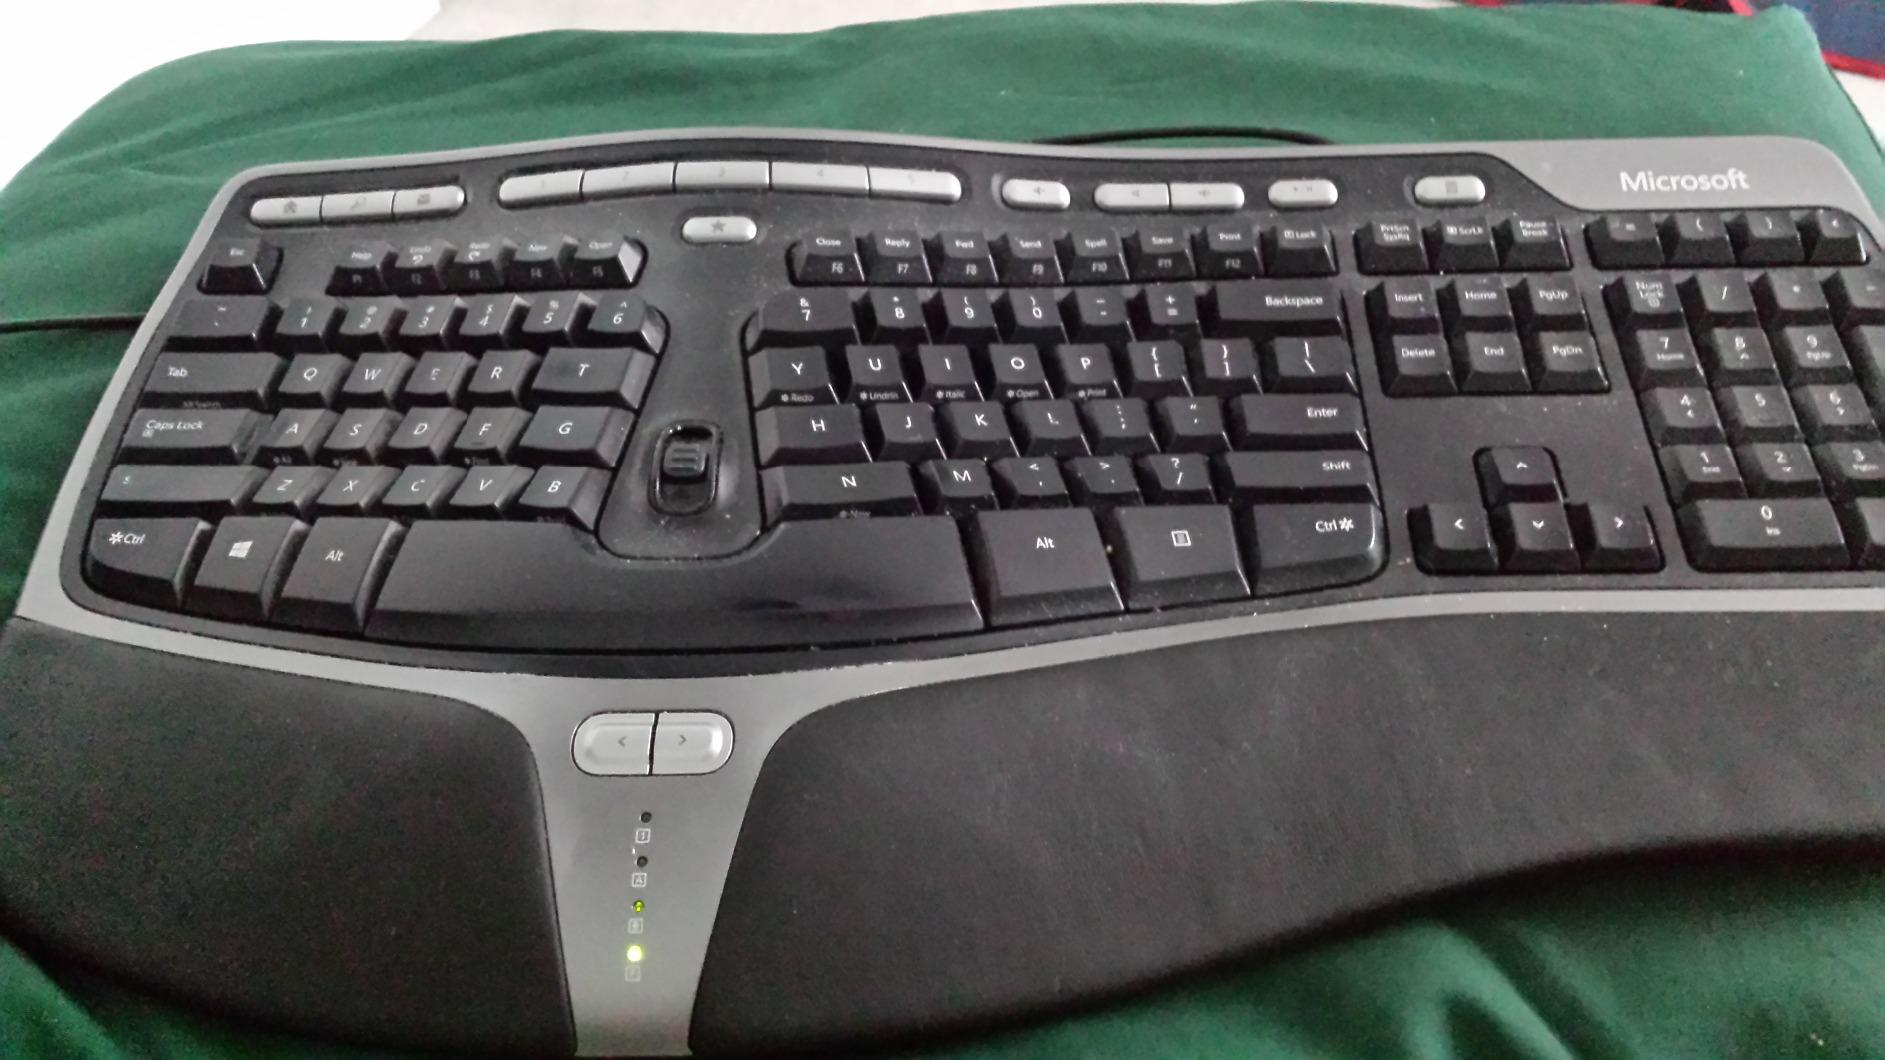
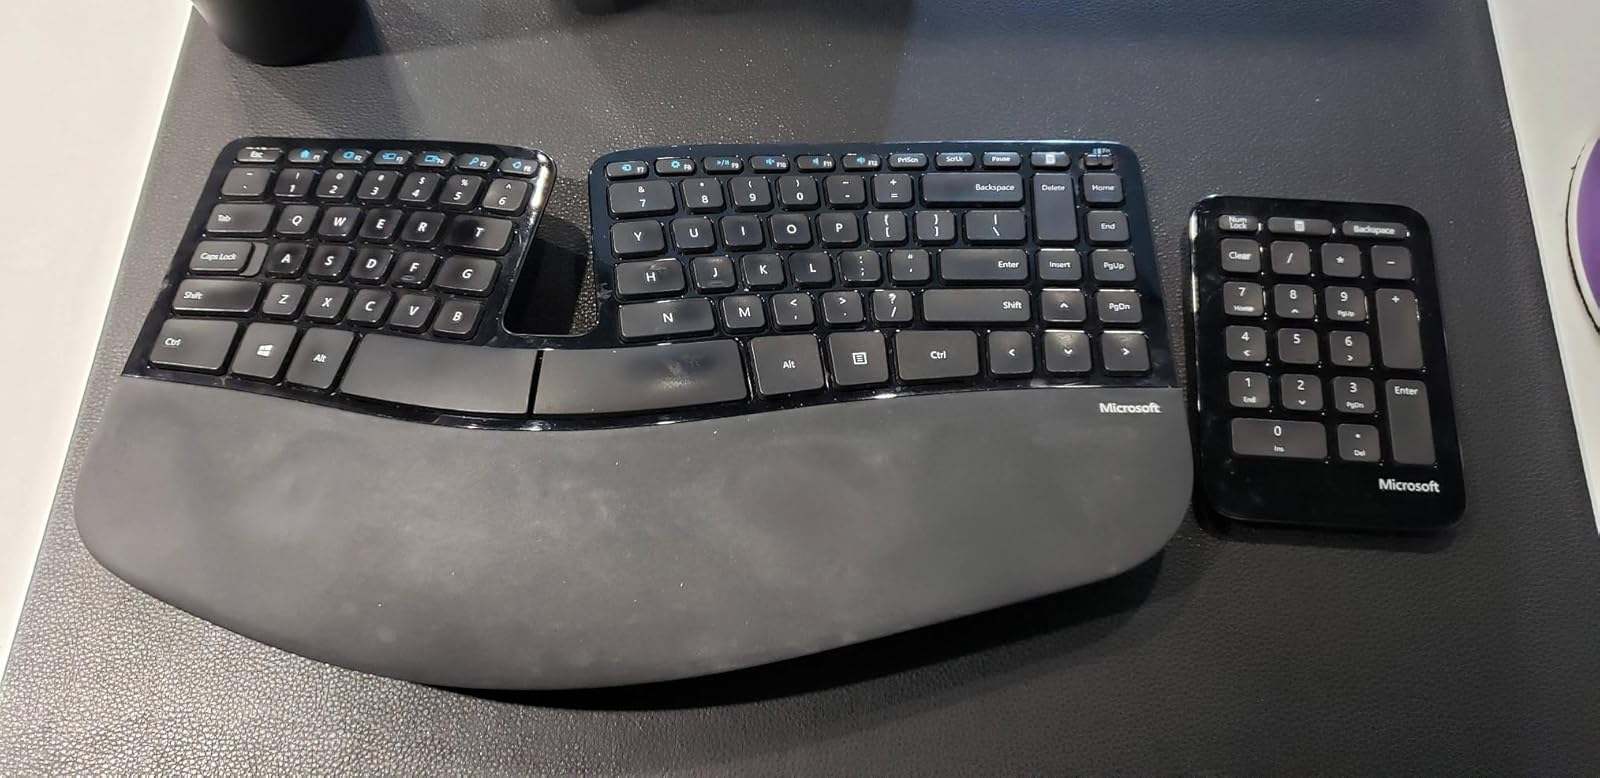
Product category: keyboard
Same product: no